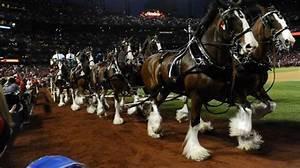
horse